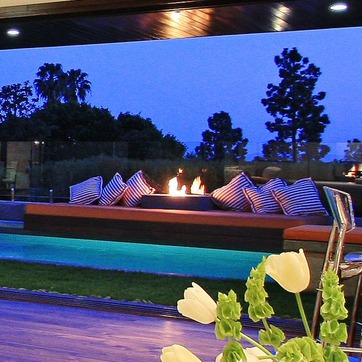
Material: other